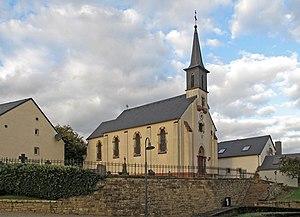
Dickweiler est une section de la commune luxembourgeoise de Rosport-Mompach située dans le canton d'Echternach.